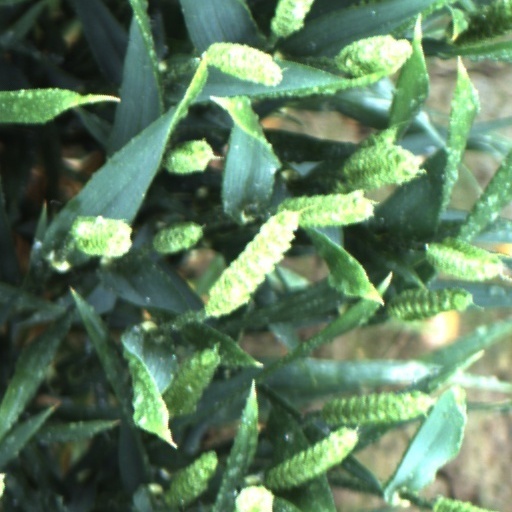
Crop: wheat